Libertas (film)

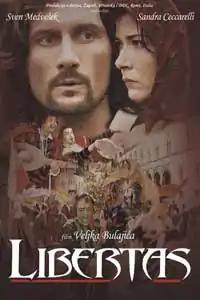
Theatrical release poster

Libertas is a 2006 Croatian-Italian co-production film directed by Veljko Bulajić. It is a biographical film about the 16th-century playwright Marin Držić and his conflict with authorities of the Republic of Ragusa.